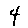
Label: 4